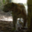
Label: leopard